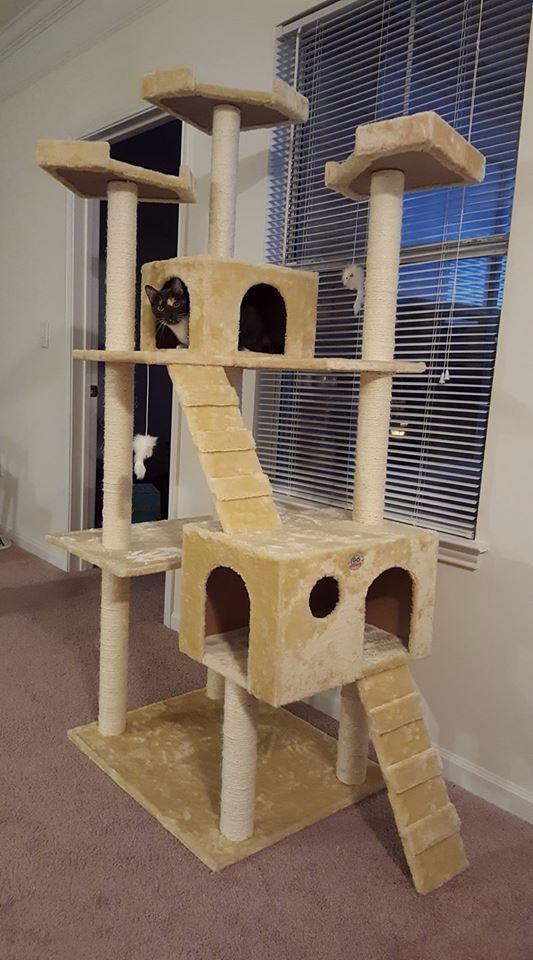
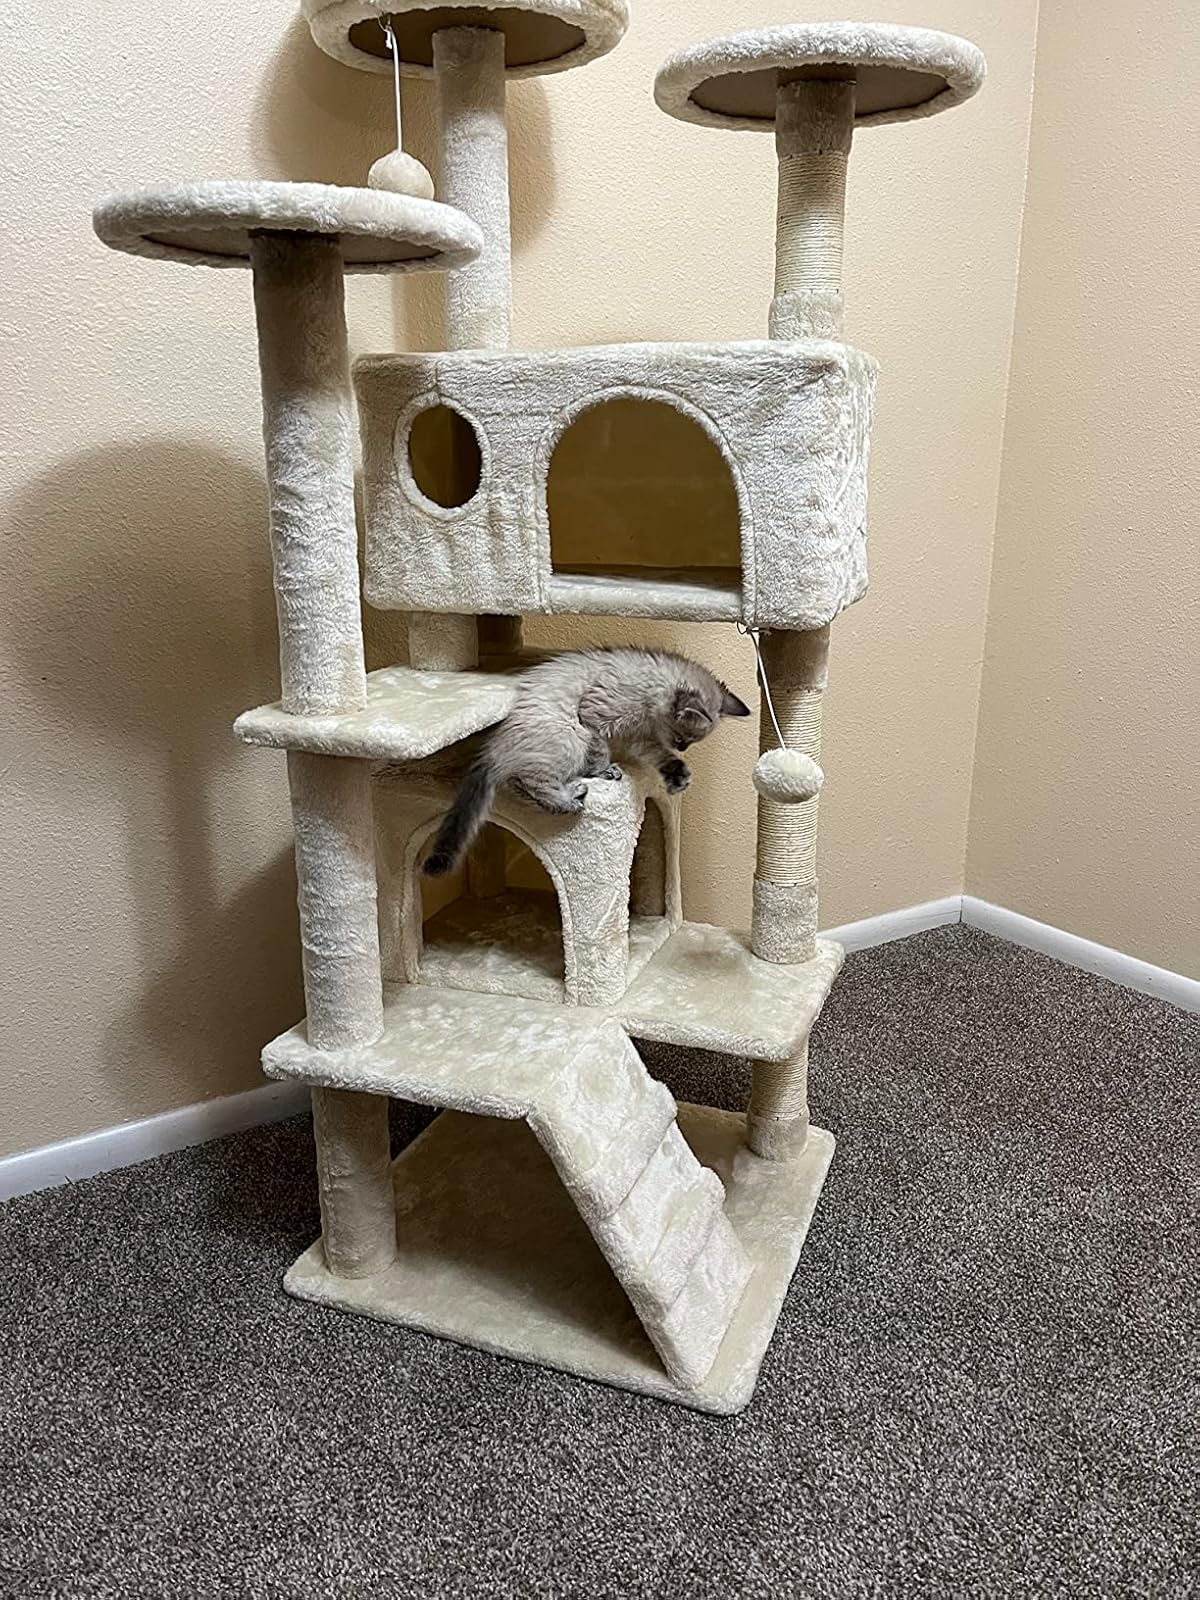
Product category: items_cat tree
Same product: no